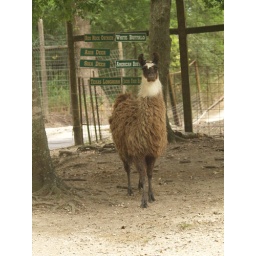
Alvin Texas bayou wildlife park animals and birds run or Roam freely in a natural habitat 2008 Zoo